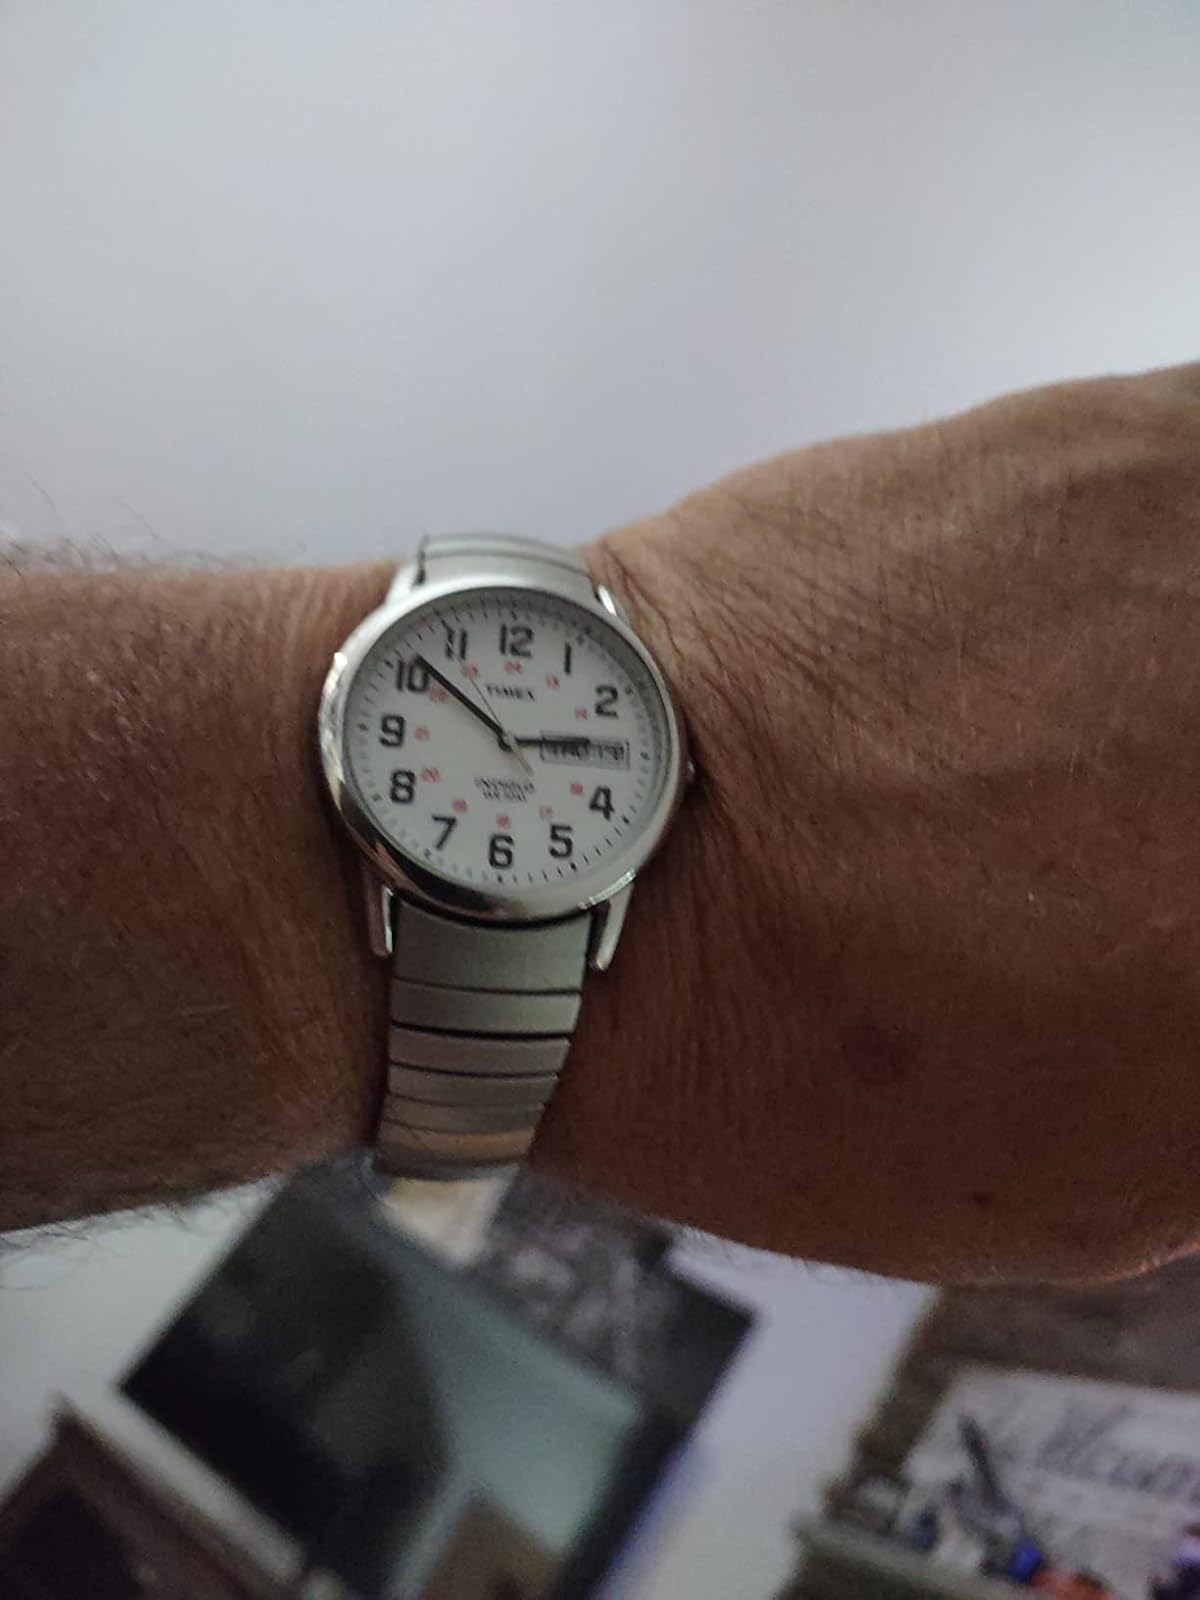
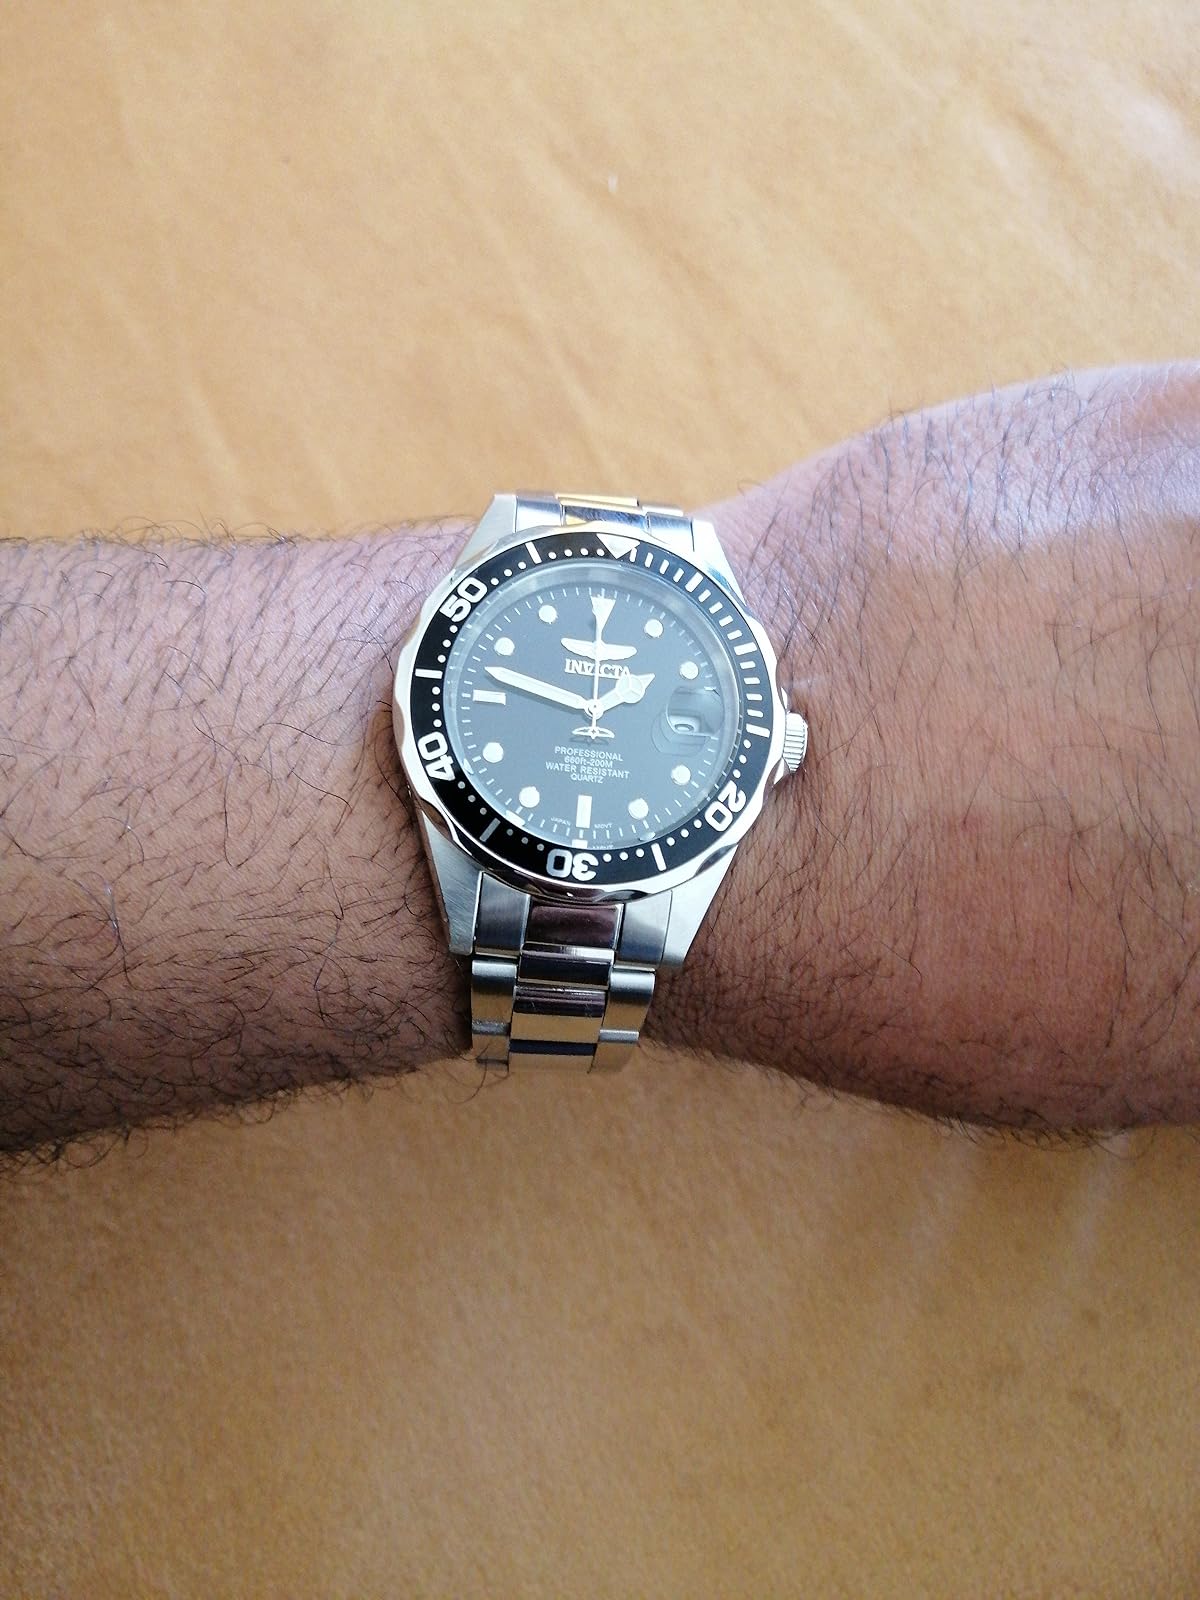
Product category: accessories_watch
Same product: no